Kevin McCarthy (actor)

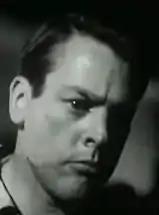
McCarthy in "Invasion of the Body Snatchers" (1956)

His starring roles include the lead in the science fiction film classic "Invasion of the Body Snatchers" (1956), which remains the film for which he is most widely known. On television, he starred in the short-lived series "The Survivors" (1969) with Lana Turner. He also appeared as a guest star in many television programs, playing a wide variety of character roles.